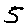
Label: 5